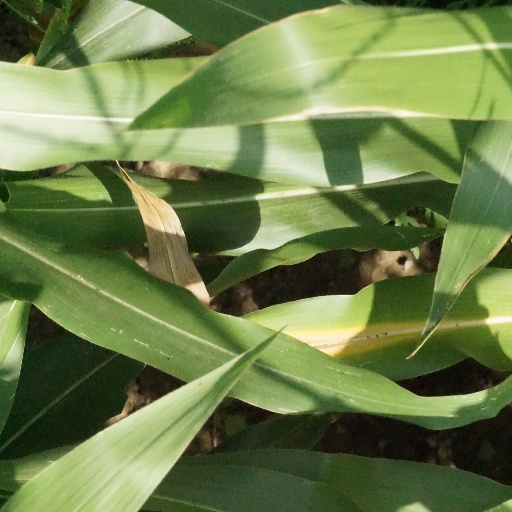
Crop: maize; corn